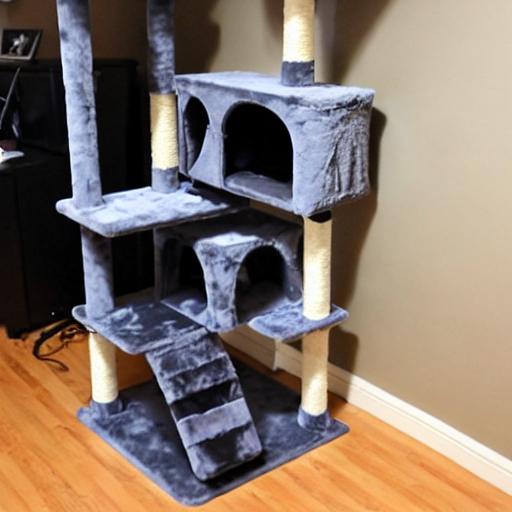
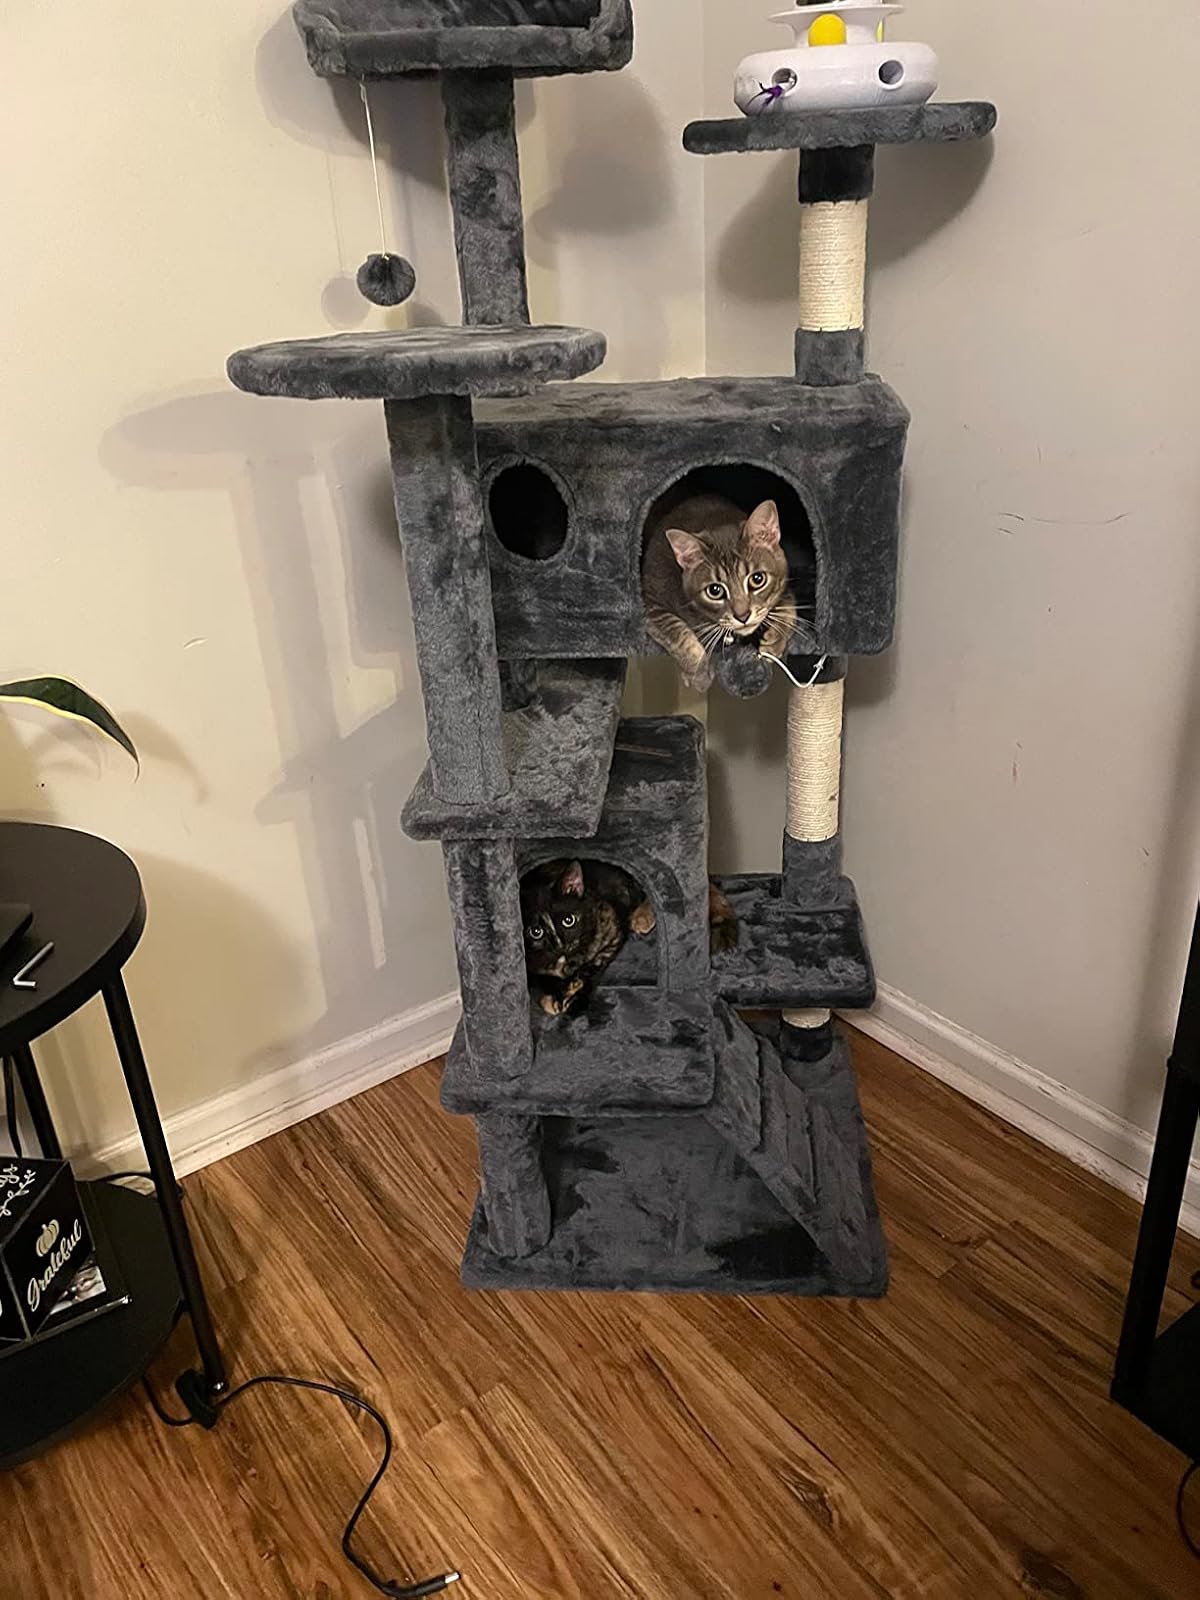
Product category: items_cat tree
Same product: no